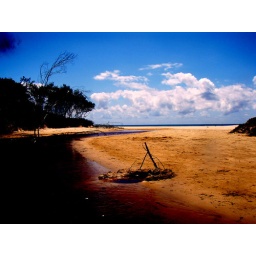
the tea tree lake in suffolk park, beach in the background